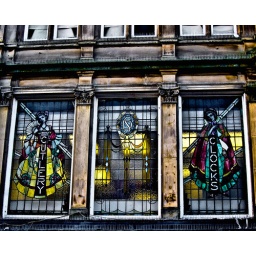
Stained glass windows above phones4u , Northumbeerland Street , Newcastle upon Tyne North East England UK .